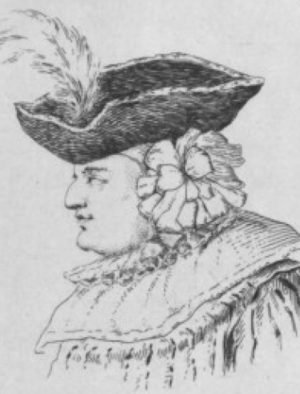
François Le Noir, sieur de La Thorillière, est un comédien français né à Paris en 1626 et mort à Paris le 27 juillet 1680.
François Le Noir, dit La Thorillière, est un comédien français né en 1626 à Paris où il est mort le 27 juillet 1680.